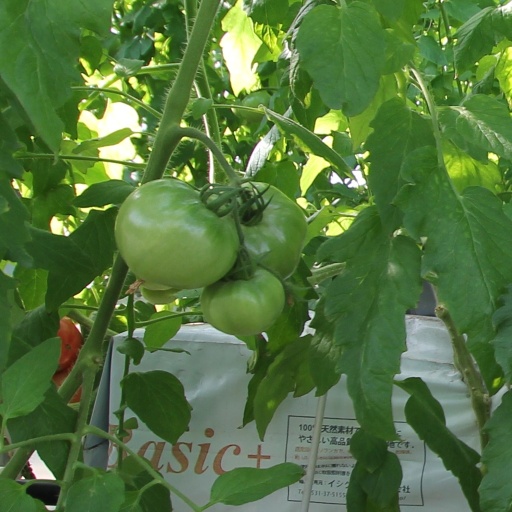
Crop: tomato